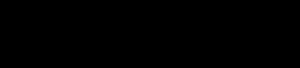
Kataklysm est un groupe de black et death metal mélodique canadien, originaire de Montréal, au Québec. Il est formé en 1991 et enregistre, en 1992, une première cassette démo intitulée The Death Gate Cycle of Reincarnation. En 2016, le groupe compte un total de 12 albums studio, trois démos, deux EPs, et deux albums live.